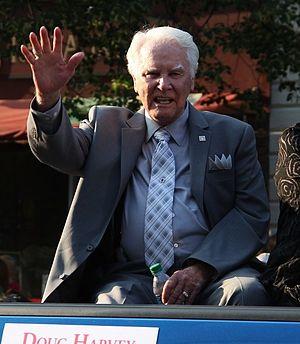
Harold Douglas Harvey, dit Doug Harvey, né le 13 mars 1930 à South Gate et mort le 13 janvier 2018 à Visalia, est un arbitre américain de baseball.